HMAS Cerberus (naval base)

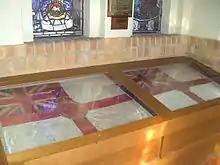
Retired colours of George V and VI.

The engineering faculty is where Marine Technicians, Electronics Technicians, Marine Engineer Officers and Electronics Engineer Officers complete their employment training.